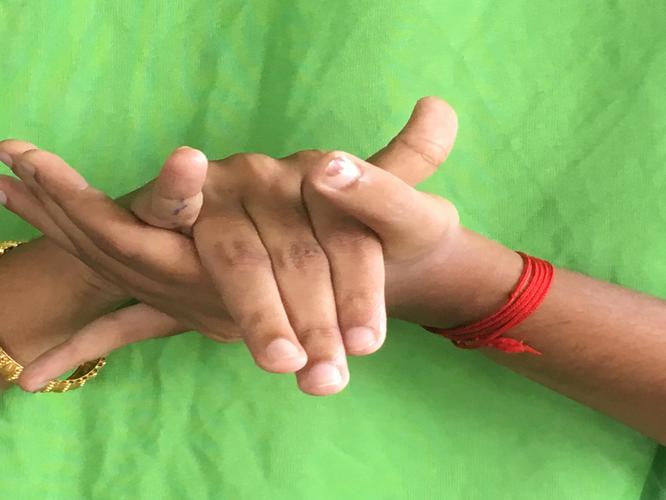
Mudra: Kurma
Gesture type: double_hand